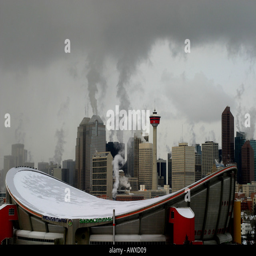
city skyline on a cold winter morning